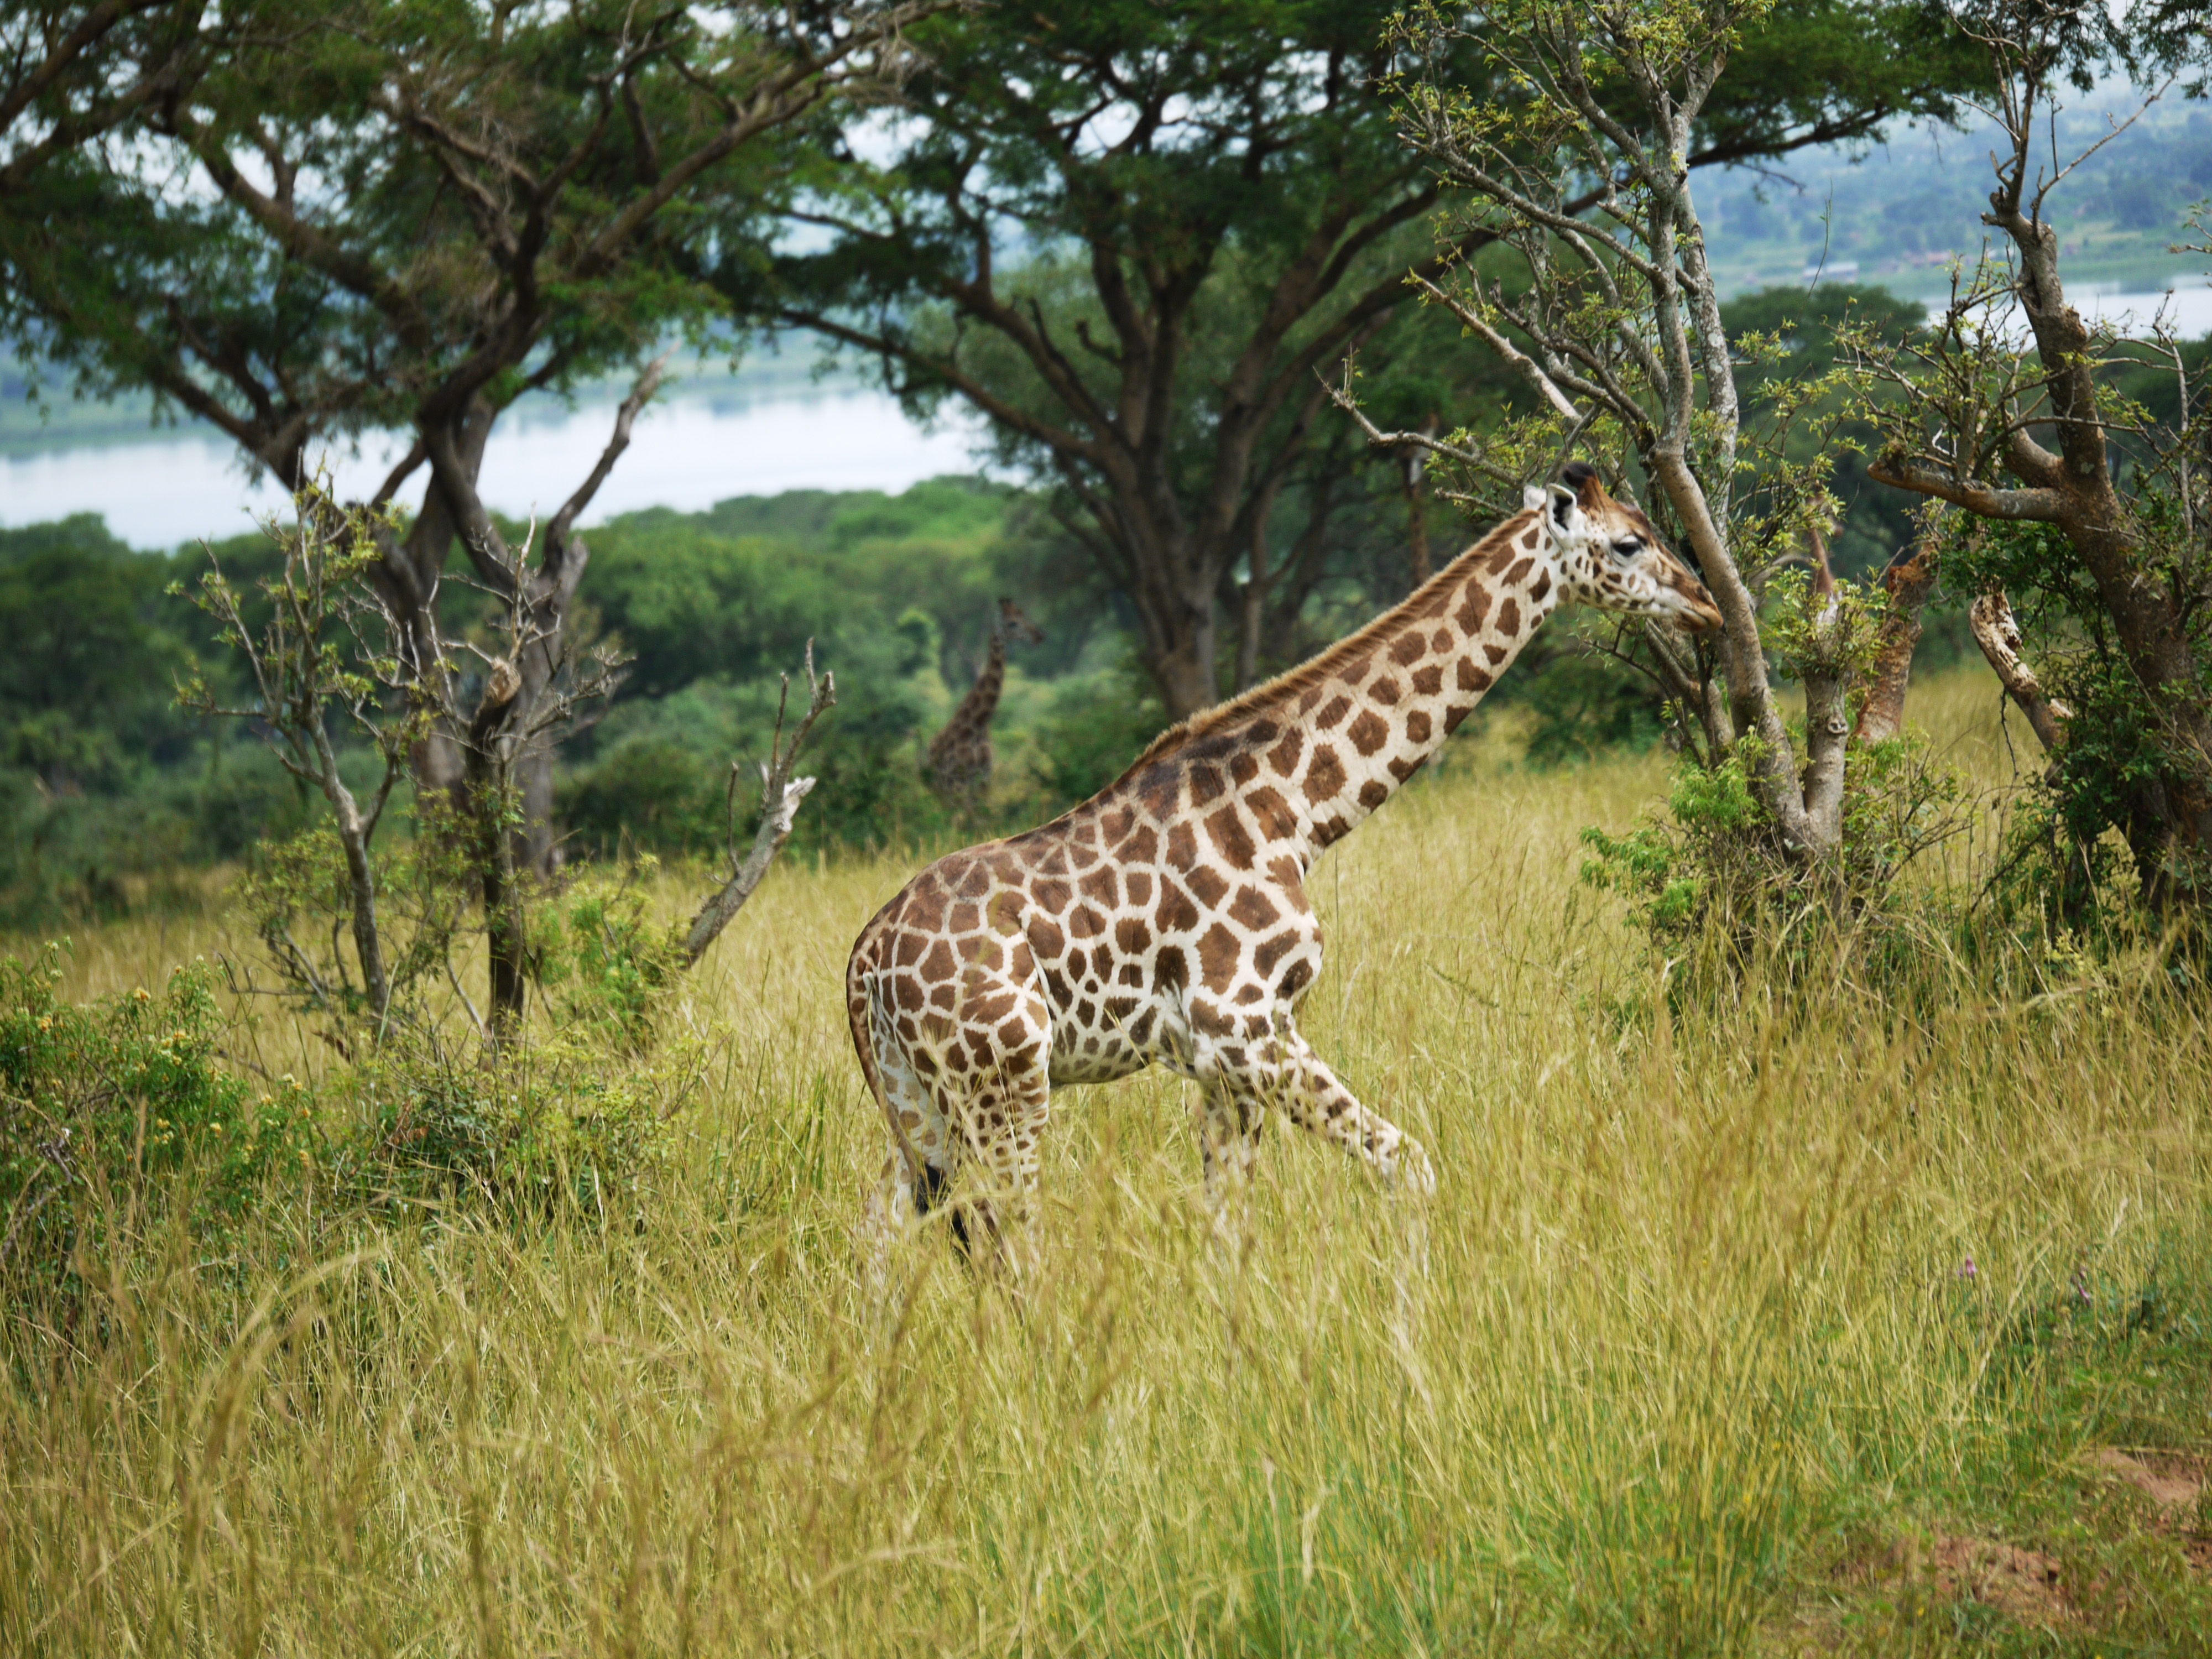
nature, adventure, wildlife, pattern, young, africa, mammal, national park, fauna, savanna, wild animal, giraffe, savannah, grassland, giraffes, animal world, safari, paarhufer, head drawing, uganda, young animal, giraffidae, rothschild giraffe, murchison if, giraffa camelopardalis rothschildi